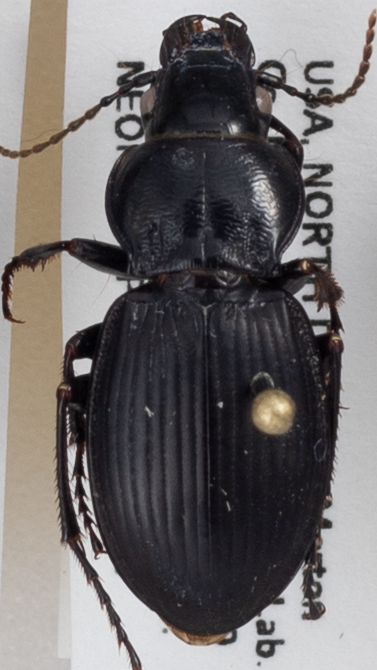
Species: Cyclotrachelus torvus
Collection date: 2018-07-17
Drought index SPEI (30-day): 1.22
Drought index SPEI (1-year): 0.47
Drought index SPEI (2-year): -0.24